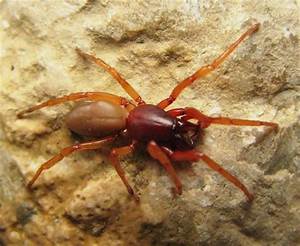
Label: spider